Alvord, Iowa

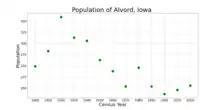
The population of Alvord, Iowa from US census data

As of the census of 2020, there were 206 people, 80 households, and 61 families residing in the city. The population density was 356.7 inhabitants per square mile (137.7/km). There were 88 housing units at an average density of 152.4 per square mile (58.8/km). The racial makeup of the city was 88.8% White, 1.0% Black or African American, 0.5% Native American, 1.0% Asian, 0.0% Pacific Islander, 2.9% from other races and 5.8% from two or more races. Hispanic or Latino persons of any race comprised 8.7% of the population.